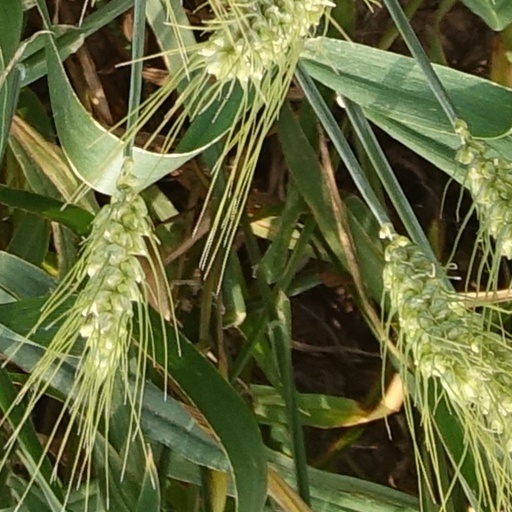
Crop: wheat